Answer in natural language. Is black rectangular stone countertop further away or in front of block colour dresser? Choose between the following options: further away or in front
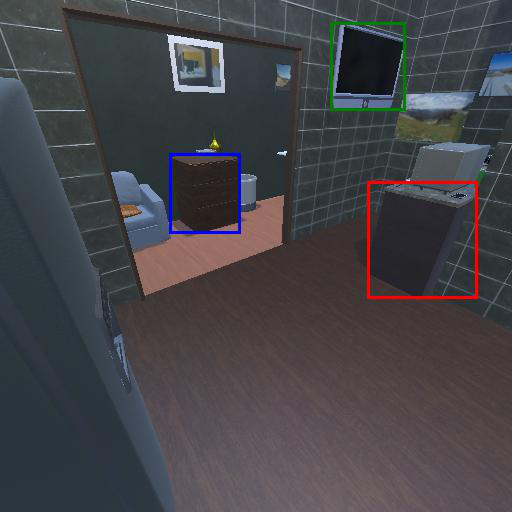
<answer>further away</answer>